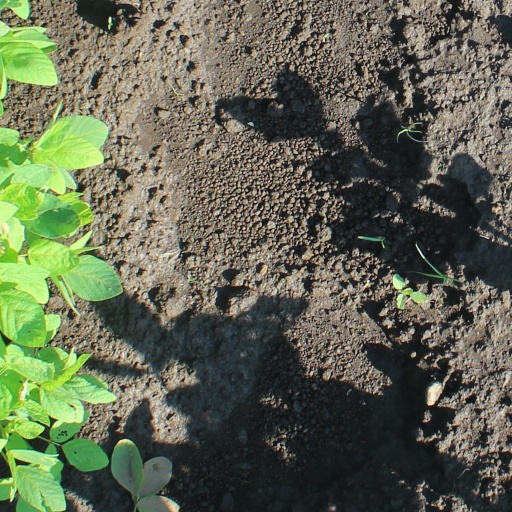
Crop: soybean